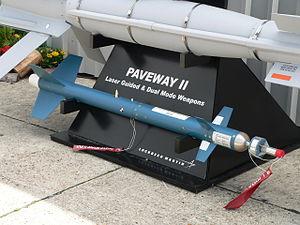
L'armement air-sol est l'équipement militaire déployé par les aéronefs pour détruire des cibles terrestres. D'une grande diversité, cet armement varie en fonction de la portée, du poids, de l'objectif et de la technologie mise en œuvre. Il est l'armement principal des bombardiers, des avions d'attaque au sol et des hélicoptères, ainsi que celui des chasseurs-bombardiers. Aujourd'hui la plupart des aéronefs, y compris les avions de chasse et certains drones sont aptes à déployer ce type d'armement.